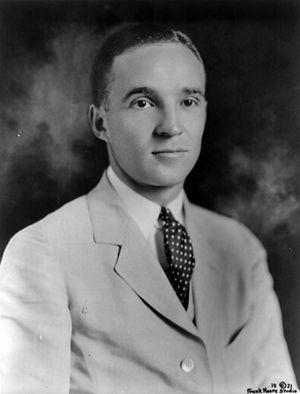
Henry Ford, né le 30 juillet 1863 à Dearborn et mort le 7 avril 1947 dans la même ville, est un industriel américain de la première moitié du XXᵉ siècle et le fondateur du constructeur automobile Ford. Son nom est notamment attaché au fordisme, une méthode industrielle alliant un mode de production en série fondé sur le principe de ligne d’assemblage et un modèle économique ayant recours à des salaires élevés. La mise en place de cette méthode au début des années 1910 révolutionne l’industrie américaine en favorisant une consommation de masse et lui permet de produire à plus de 16 millions d’exemplaires la Ford T ; il devient alors l’une des personnes les plus riches et les plus connues au monde.
Edsel Bryant Ford, né le 6 novembre 1893 et mort le 26 mai 1943, était le fils unique d'Henry Ford. Il fut le fondateur de la marque de voitures de luxe Mercury et président de l'entreprise Ford Motor Company de 1919 à 1943. Né à Détroit, il grandit dans le milieu de l'automobile et fut vite préparé à prendre la suite de son père à la tête du groupe. Il décédera prématurément à l'âge de 49 ans d'un cancer de l'estomac.